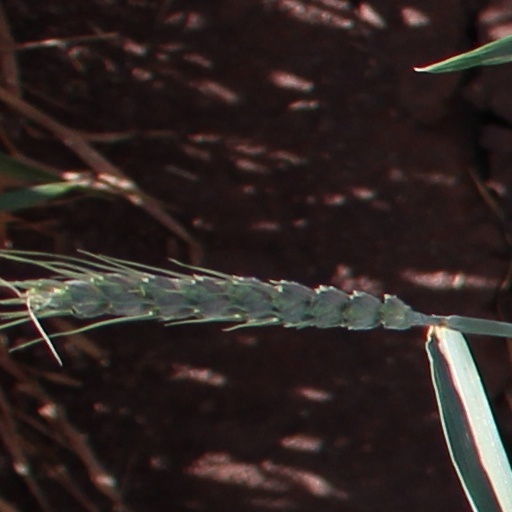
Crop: wheat